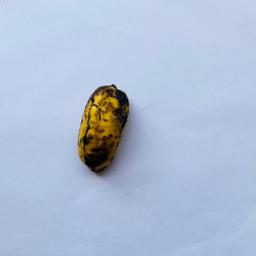
Banana variety: Sabri Kola